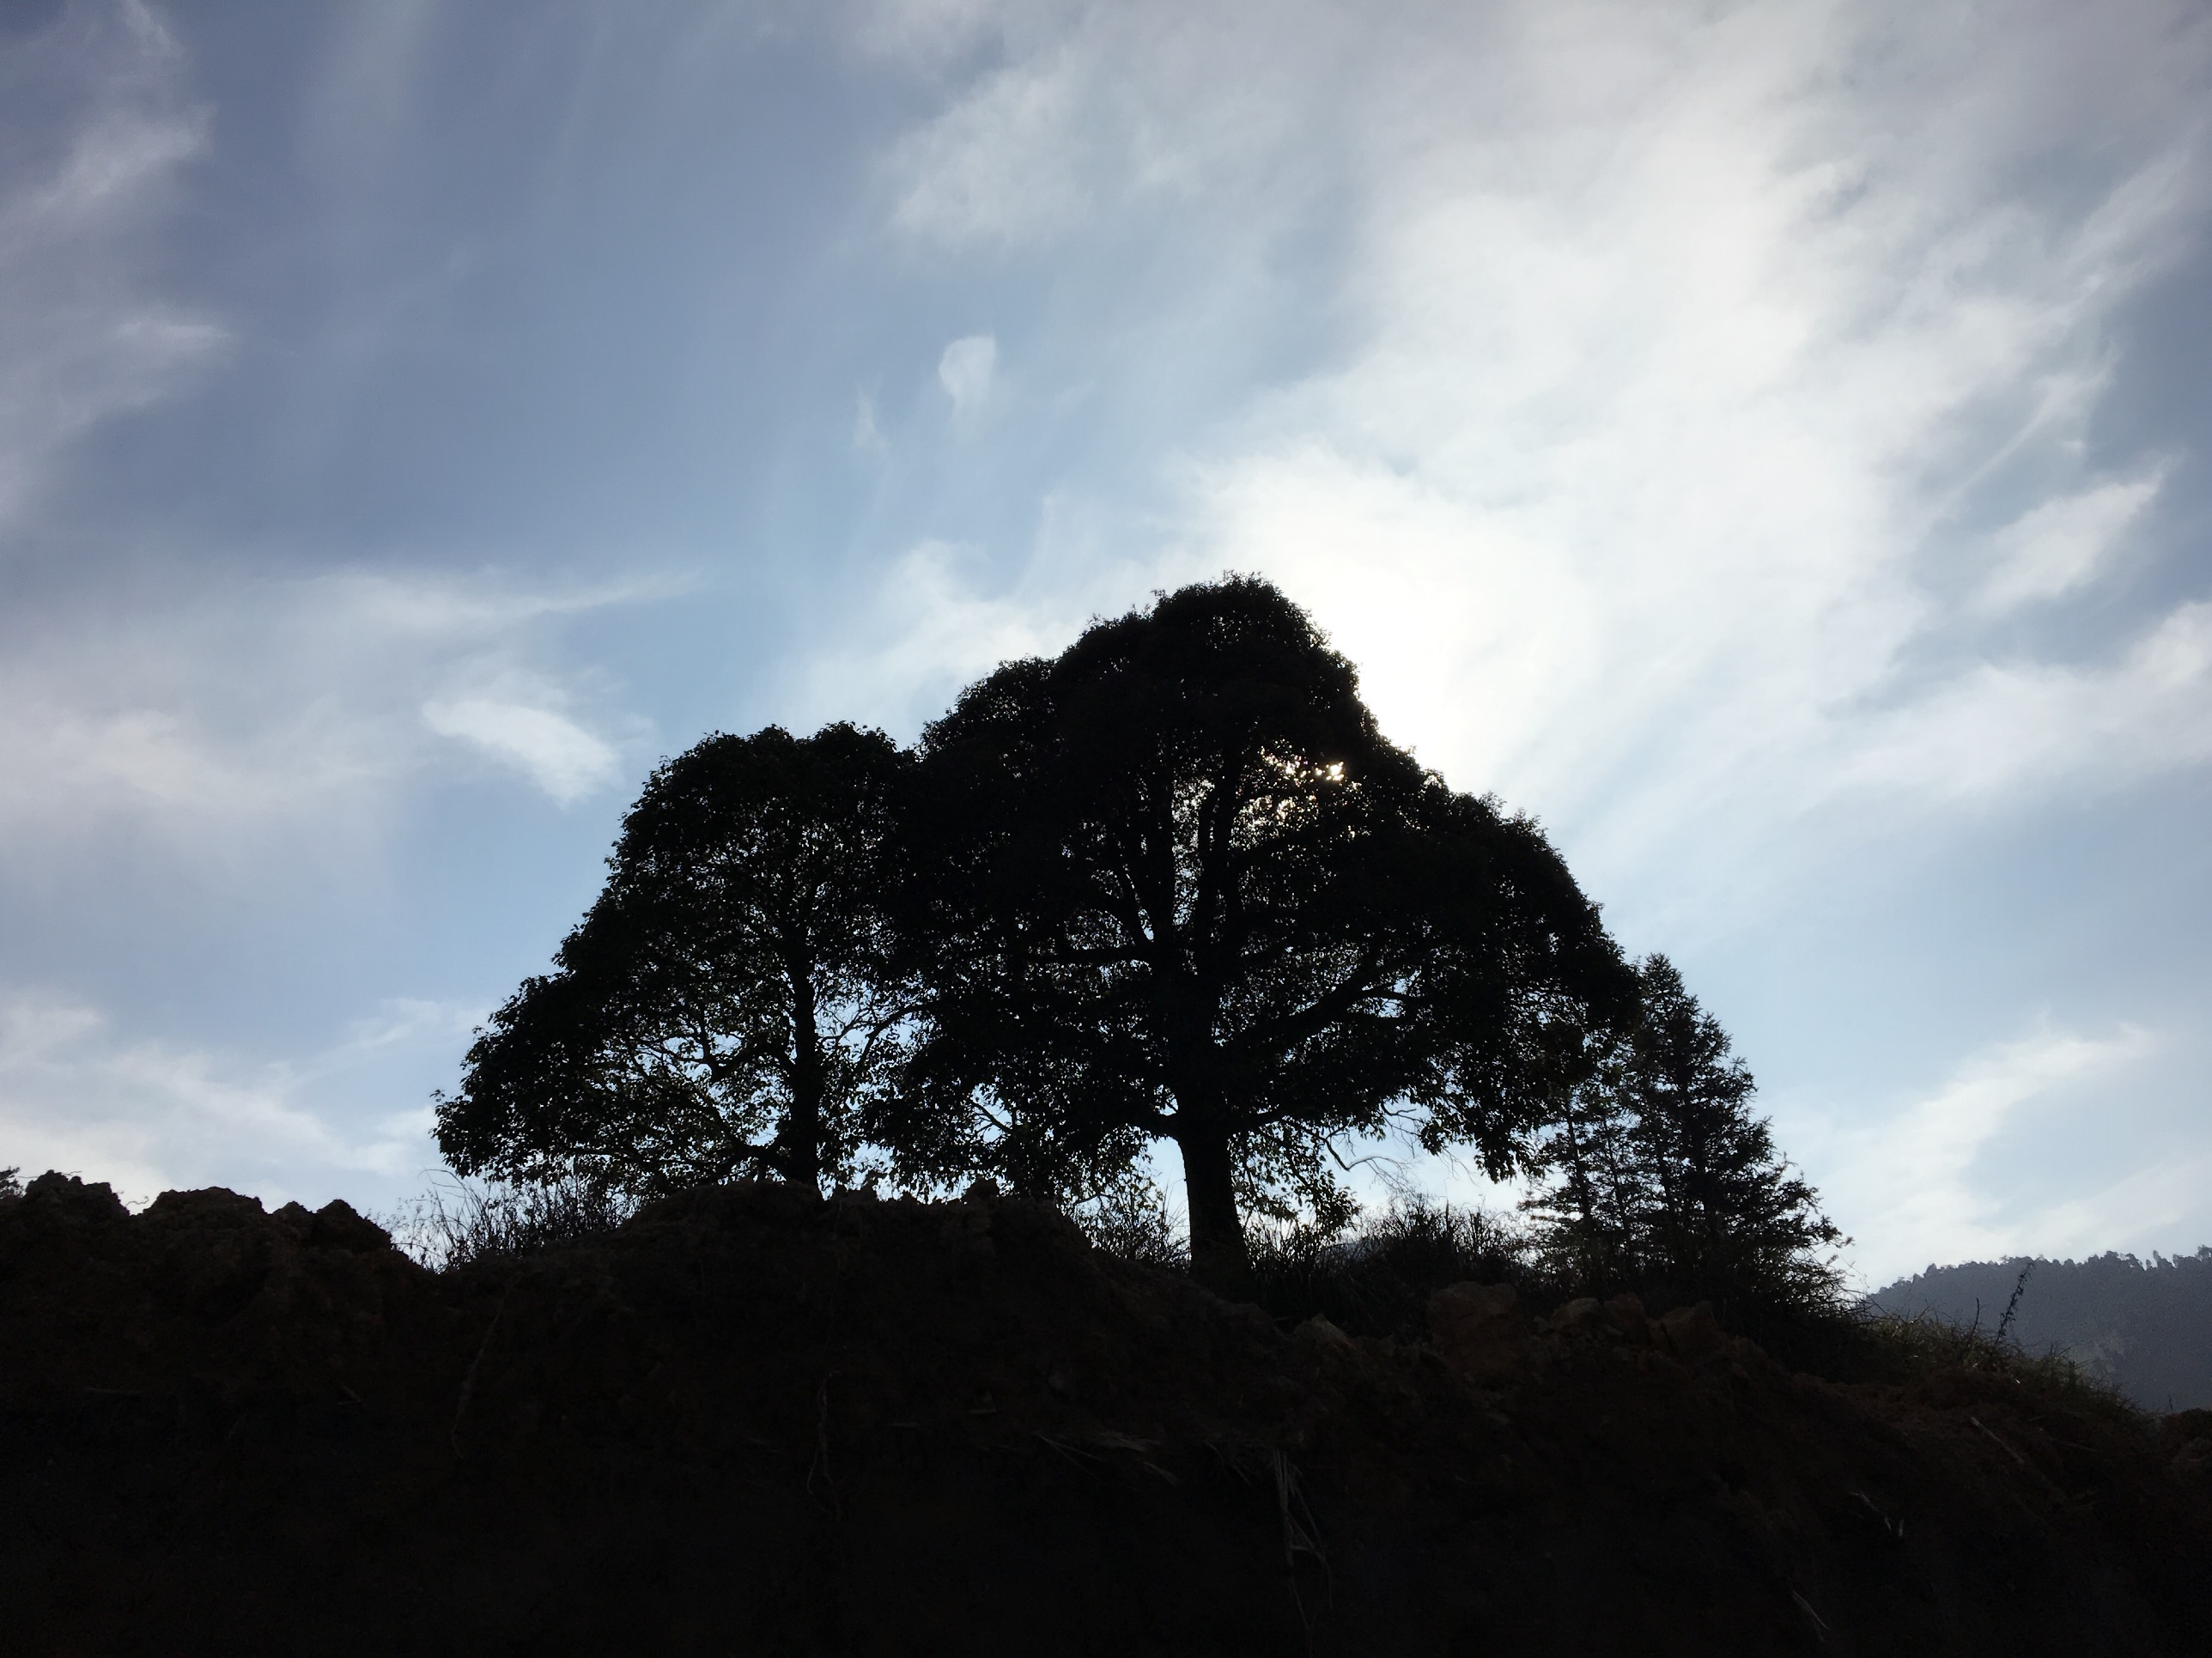
landscape, tree, nature, rock, horizon, mountain, cloud, sky, sunlight, morning, hill, wind, dawn, mountain range, profile, dusk, weather, shadow, ridge, summit, big trees, meteorological phenomenon, afternoon sun, atmospheric phenomenon, woody plant, mountainous landforms